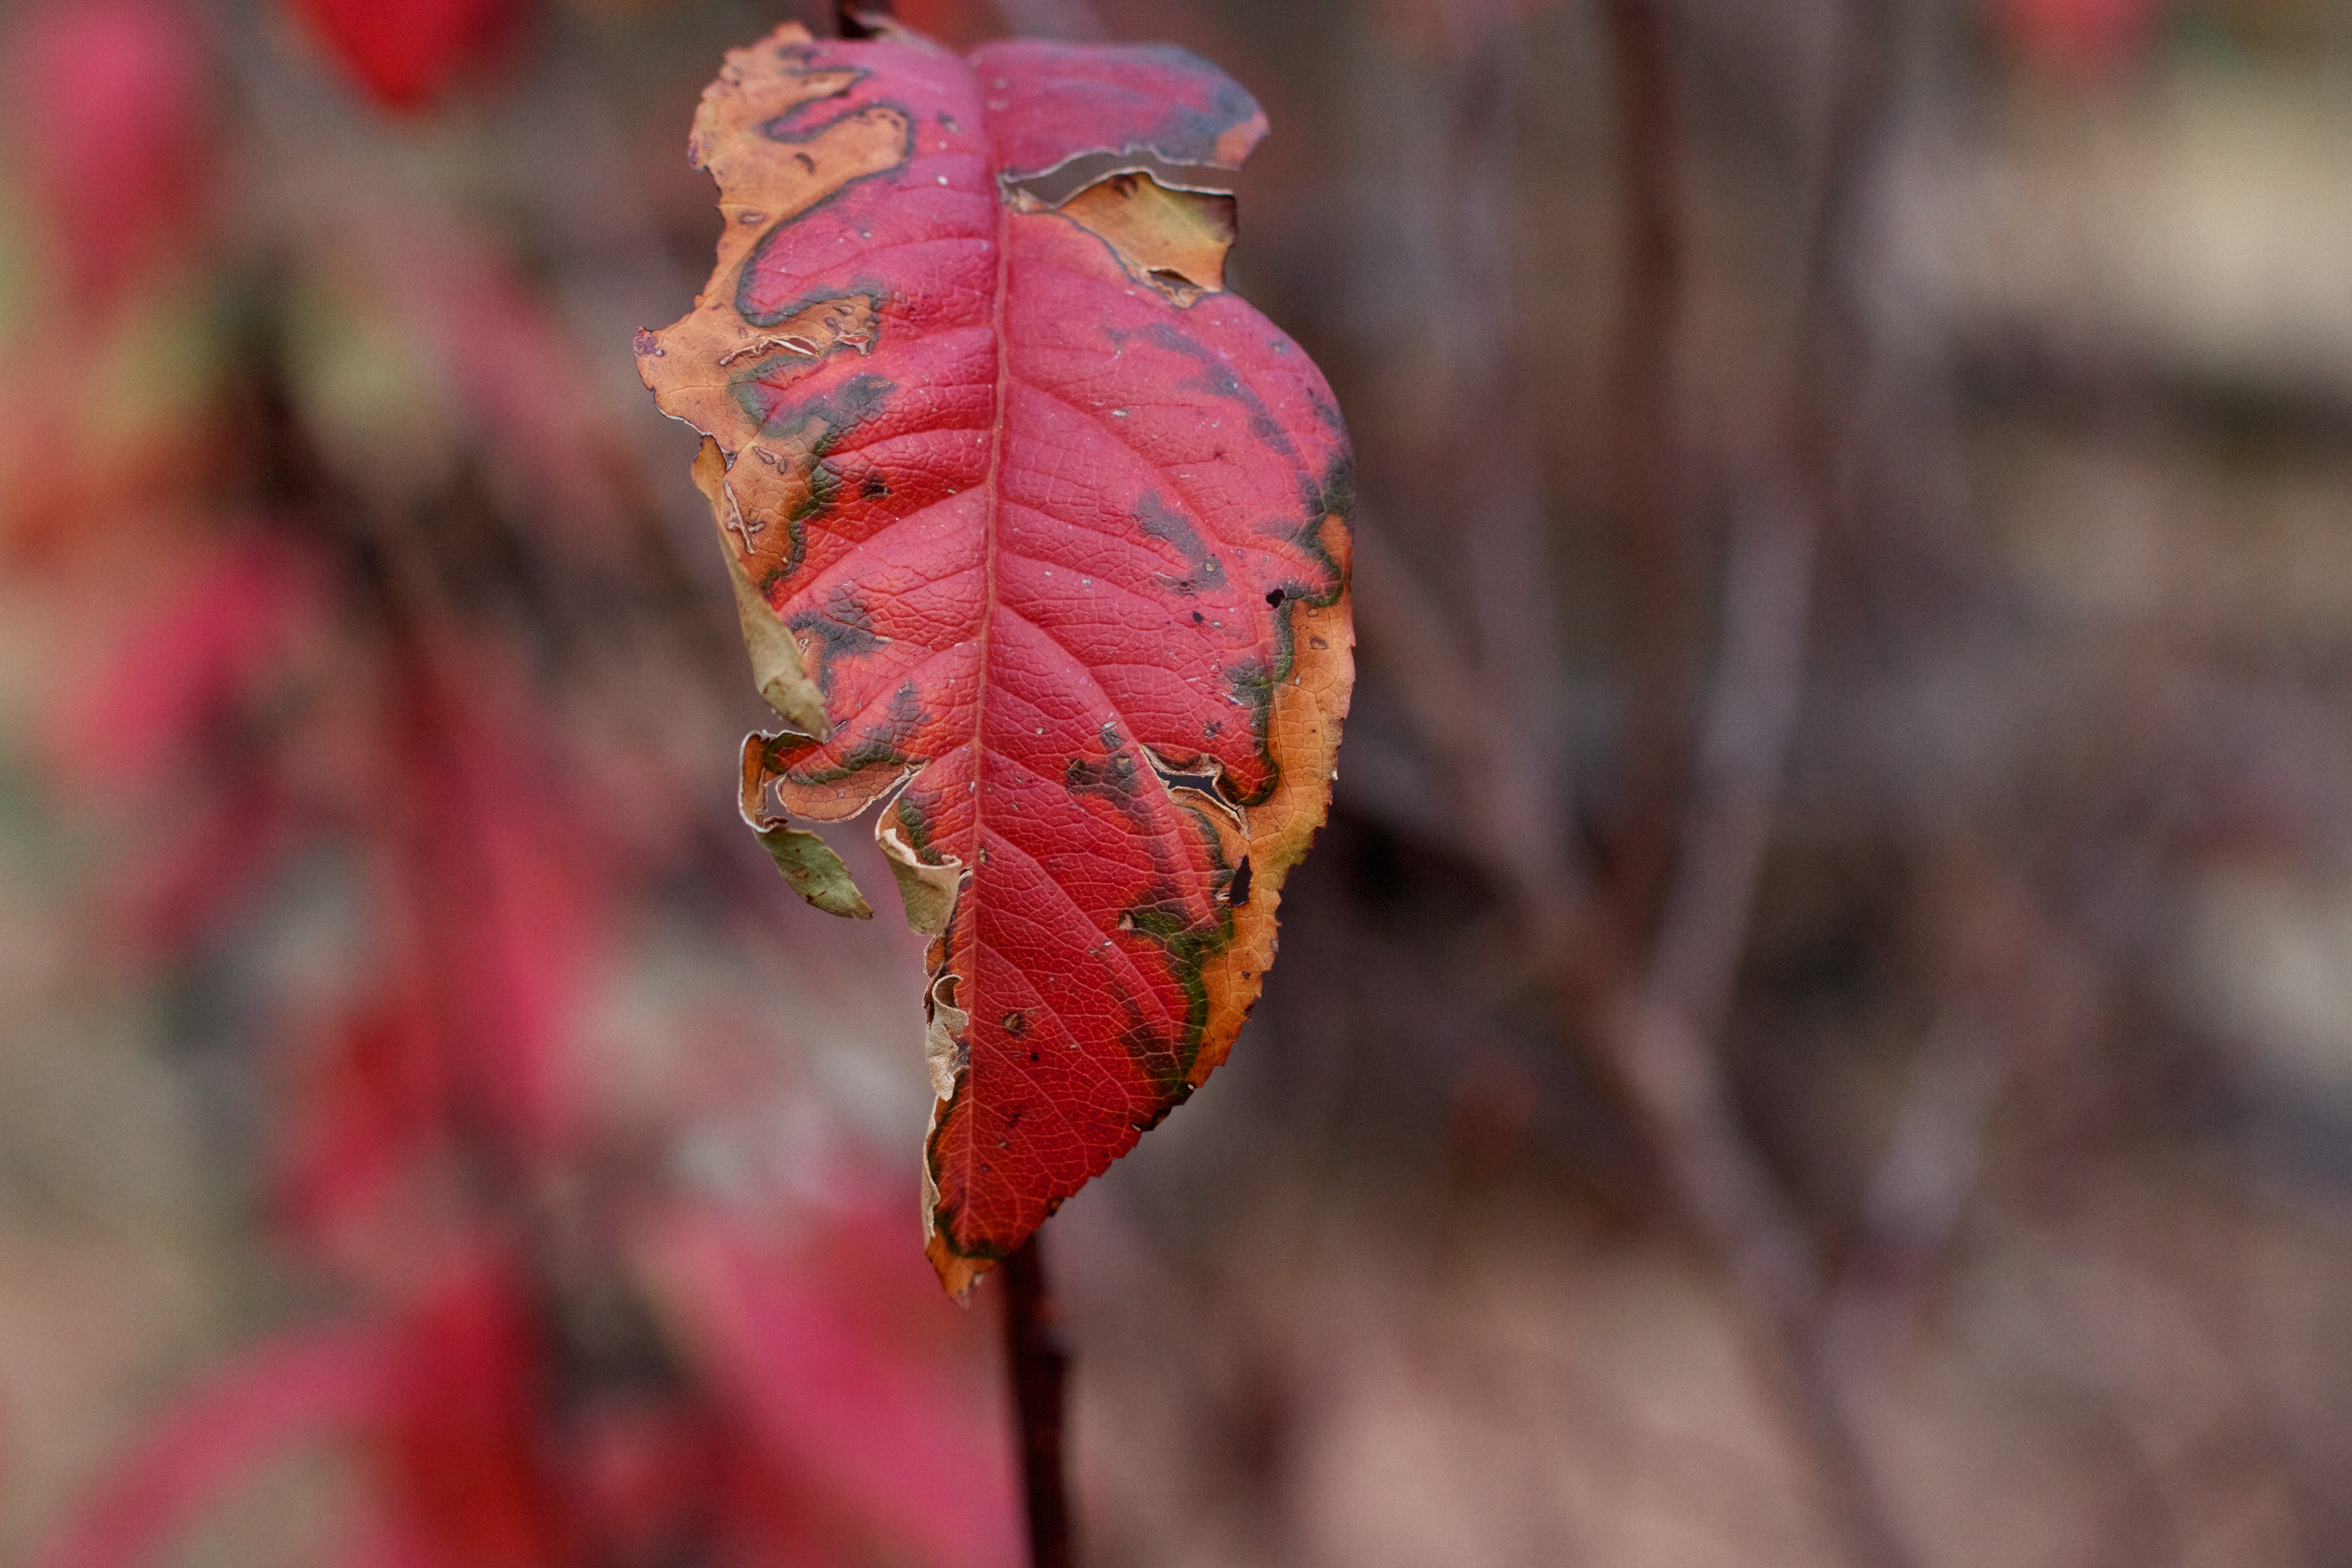
tree, nature, branch, plant, photography, leaf, flower, petal, red, autumn, botany, flora, season, close up, bud, macro photography, plant stem